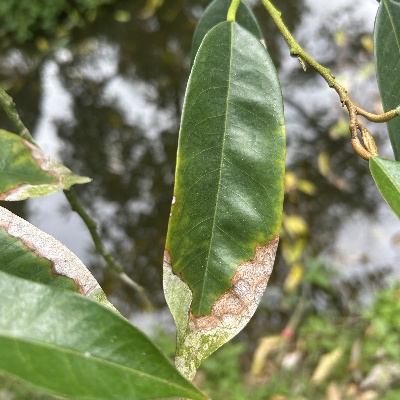
Label: Leaf_Colletotrichum